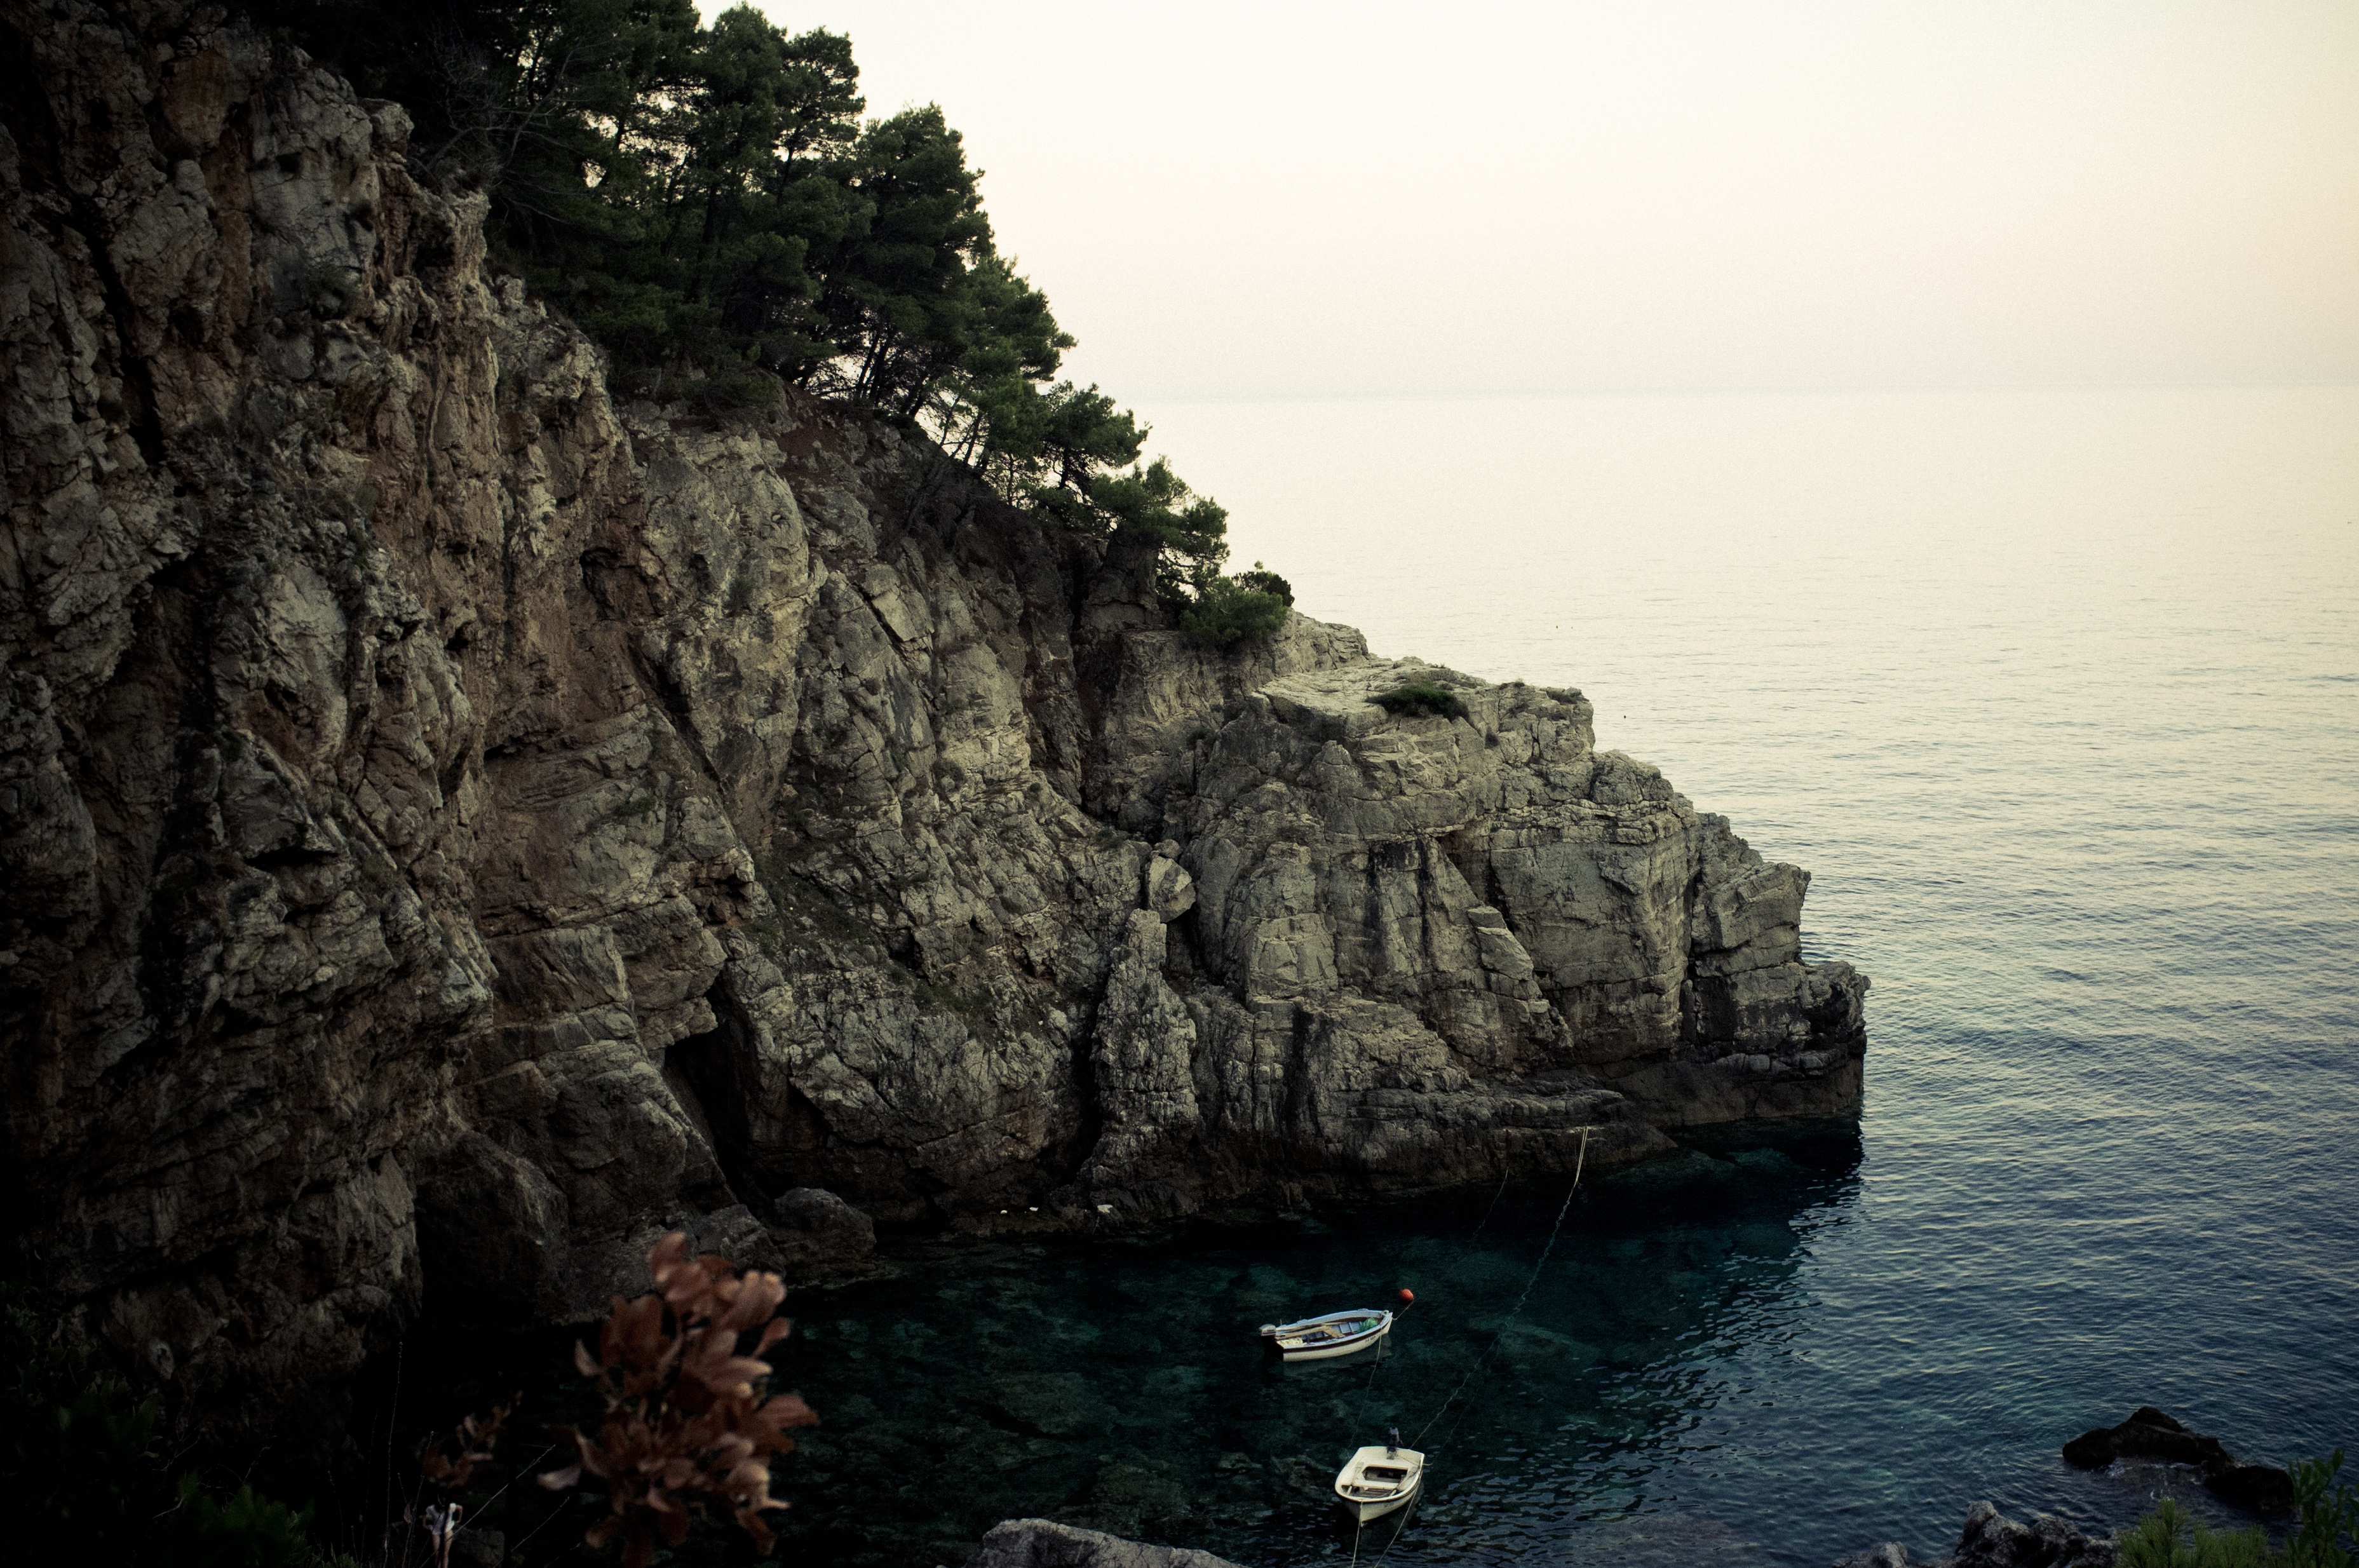
sea, coast, water, nature, rock, ocean, shore, cliff, reflection, bay, terrain, material, body of water, cape, landform, sea cave